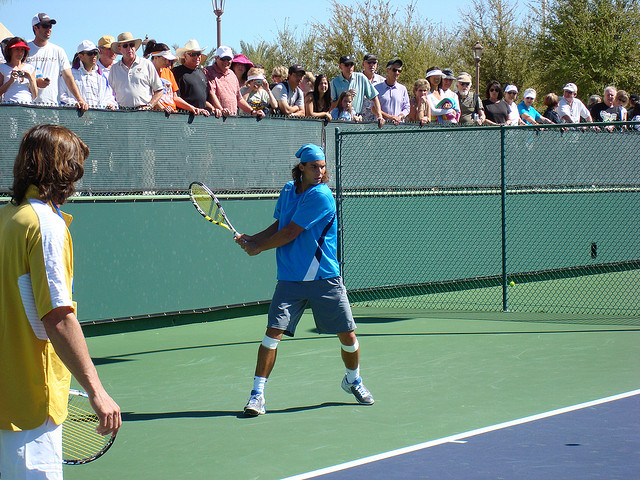
vận động viên tennis nam đang cầm vợt đứng ngoài biên chuẩn bị đỡ bóng